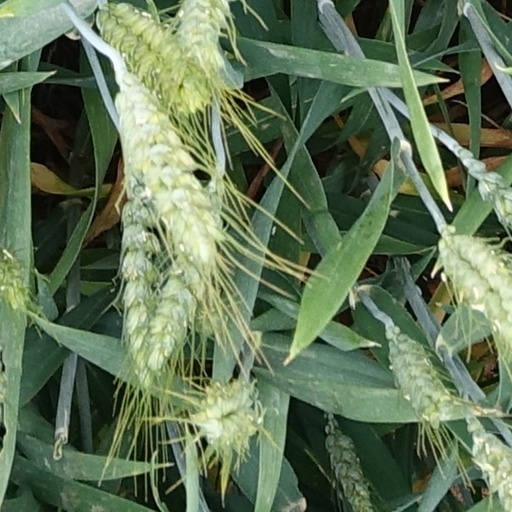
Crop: wheat